Wipeout HD

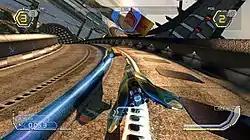
From left to right clockwise, the interface displays the number of laps, shield strength, position, speedometer, and lap time.

"Wipeout HD" is a racing game in which players compete in the FX350 anti-gravity racing league. The game features a selection of eight tracks originally used in "Wipeout Pure" and "Wipeout Pulse", albeit updated in 1080p visuals and rendered in 60 frames per second. Players pilot anti-gravity ships owned by racing corporations (collectively referred to as "teams" in-game). The base game (excluding the "Fury" expansion pack) allows participation by up to twelve teams, with six ships each, trophy support, an online mode capable of holding eight players per race, and eight race tracks.